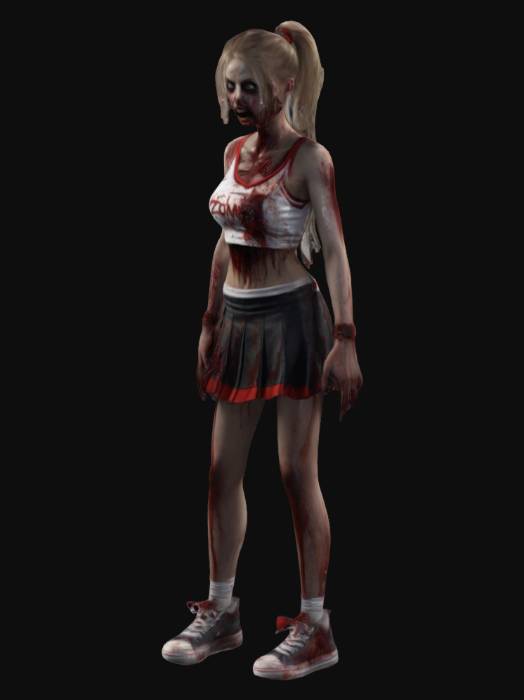
미적 점수 (1~10점): 8